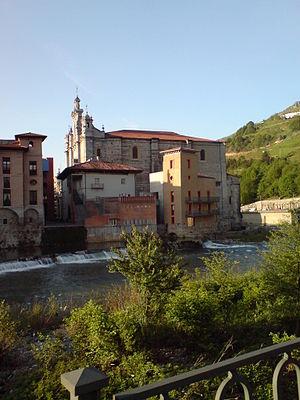
Tolosa est une commune du Guipuscoa dans la communauté autonome du Pays basque en Espagne. Elle possède des entreprises importantes dans le secteur industriel, mais la majorité d'entre elles sont issues du secteur de la fabrication de fournitures de bureau. Elle est dotée des services de santé, de banques, de commerces, d'administrations et de tribunaux. Son marché de haricots est réputé dans tout le Nord de l'Espagne.